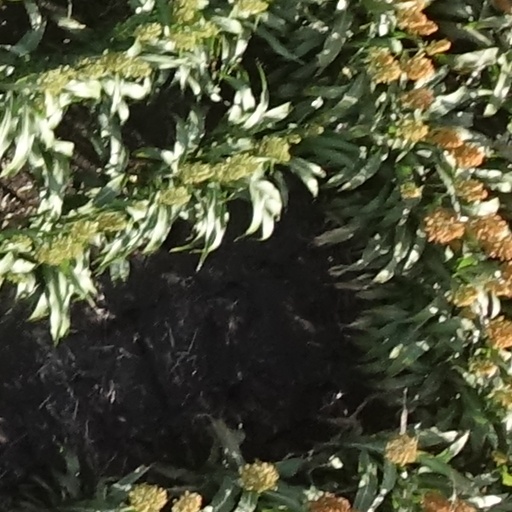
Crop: sorghum